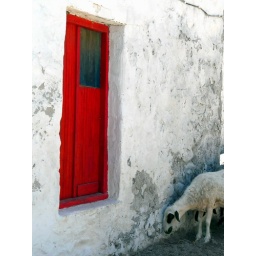
Sheep against decayed wall with red wooden door. Klima, Milos island, Cyclades, Greece